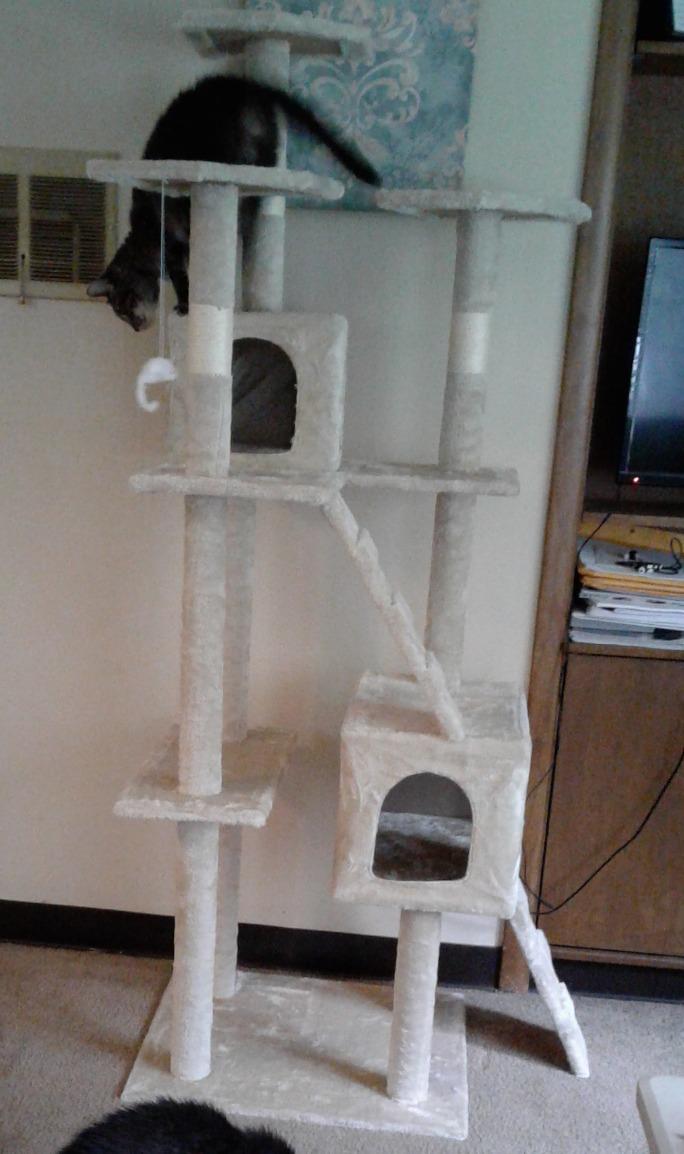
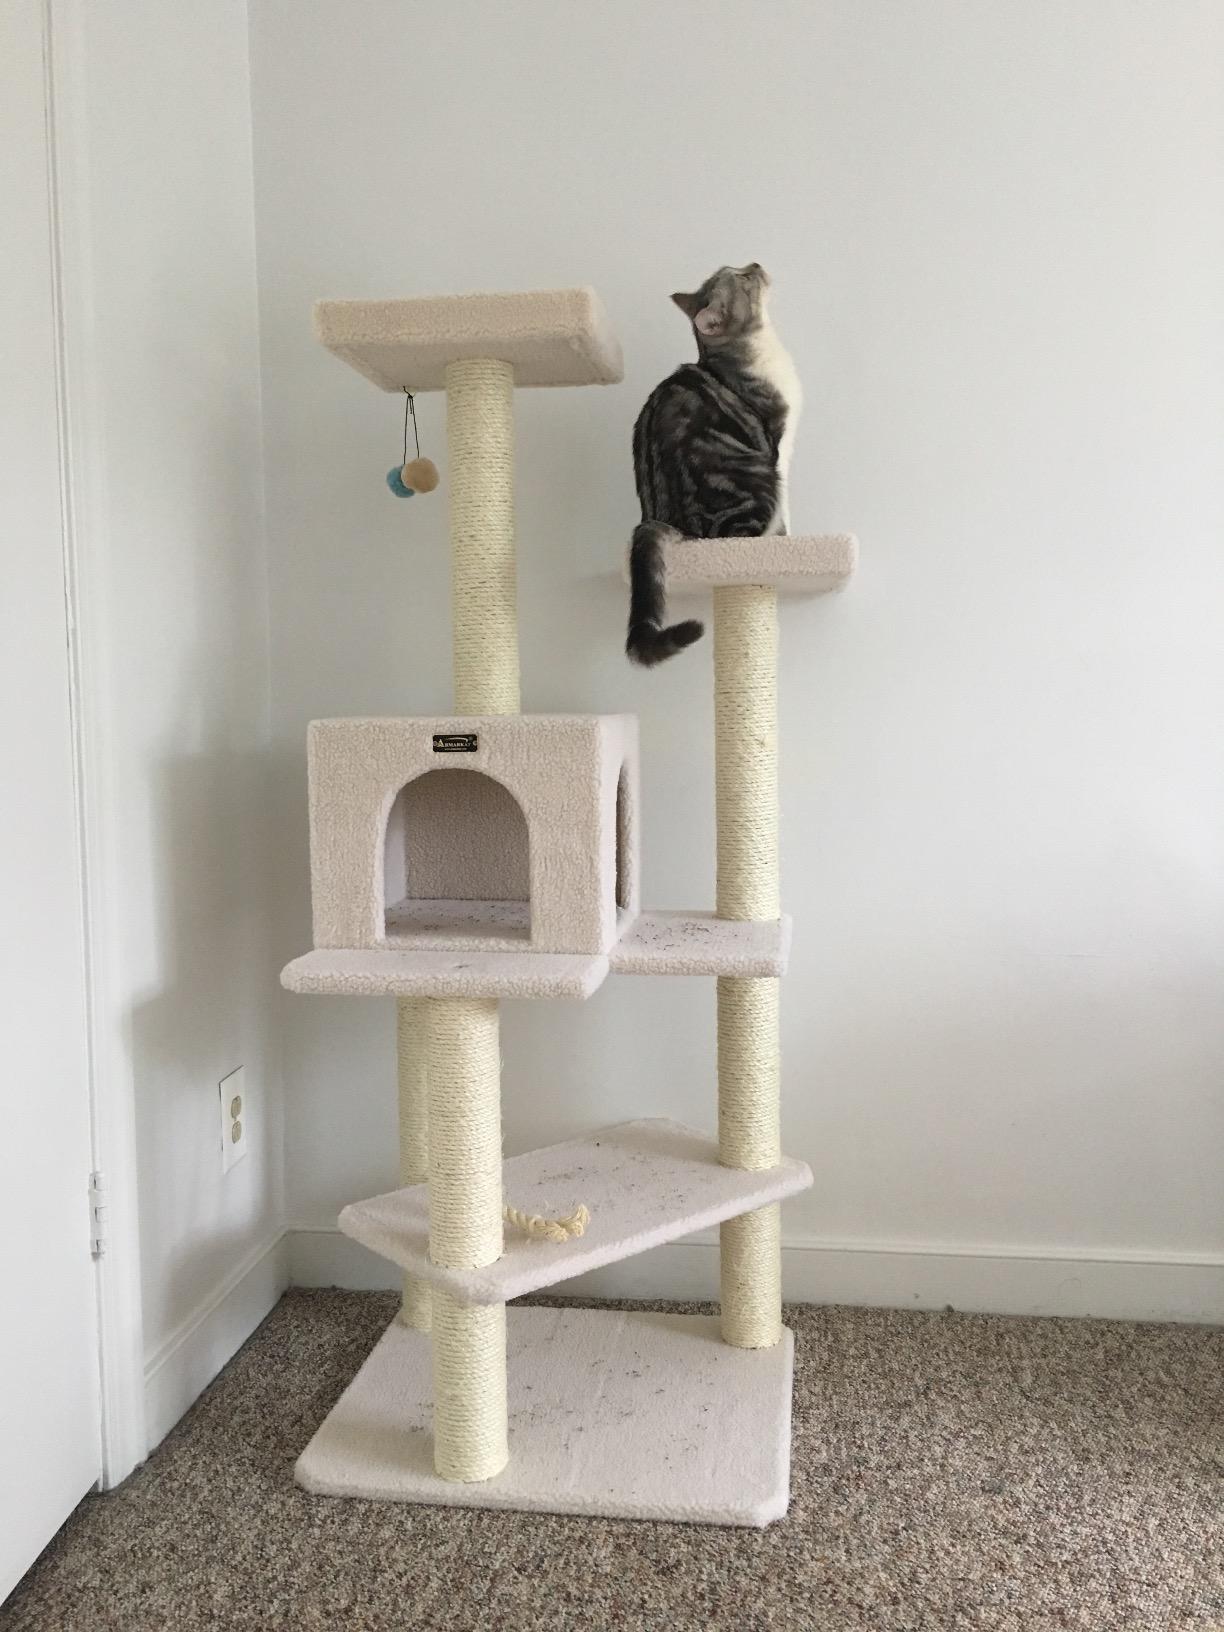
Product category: items_cat tree
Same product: no